Second Battle of the Jordan

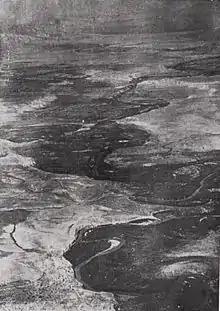
Jordan Valley looking south with the Dead Sea in the distance and the plateau of Moab on the left

During the first Transjordan attack reinforcements from Nablus in the Judean Hills crossed the Jordan River to attack the northern flank, threatening the supply lines of Shea's force. This area, together with the infantry frontal attack on Shunet Nimrin, saw the first stage of the second operation; capturing Jisr ed Damieh, Es Salt and Madaba would allow a base for advances to the Hejaz railway at Amman and the railway junction at Daraa.